Russian cheese

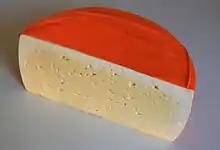

Russian cheese is a Russian semi-hard, chymosin cheese produced from pasteurized cows' milk and aged for 2 months. The recipe was developed by in Uglich, Yaroslavl Oblast, Russian SFSR in the 1960s.